Edmond Marie Petitjean

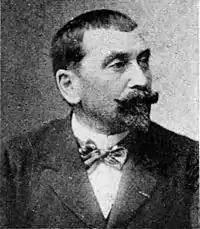
Edmond Marie Petitjean; photograph by Pierre Petit (1880s?)

Edmond Marie Petitjean (5 July 1844, Neufchâteau – 7 August 1925, Paris) was a self-taught French painter; known for landscapes and seascapes.